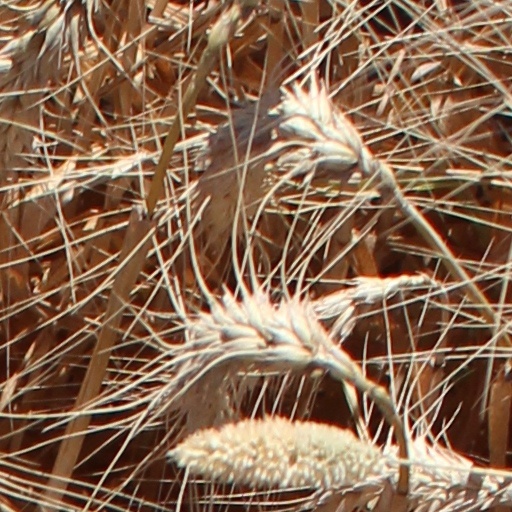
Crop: wheat